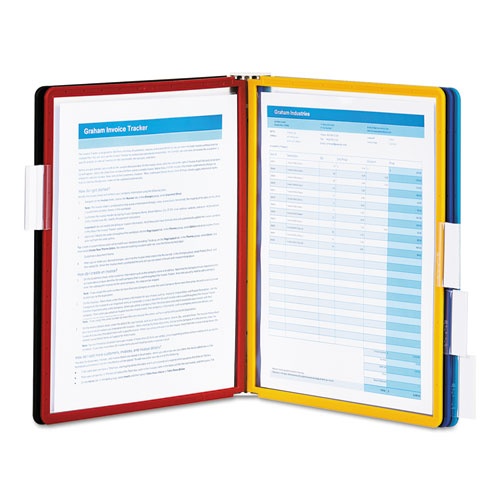
VARIO Magnetic Wall Reference System, 5 Panels, 10 Pockets, Assorted Borders
Organize and quickly access frequently used documents with the VARIO® 5-Panel Wall-Mount Reference System from DURABLE®. This German-designed organizational powerhouse is meticulously crafted for anyone seeking unparalleled efficiency. Made with German precision, this reference display system is a testament to quality, ensuring lasting durability. Say goodbye to flimsy alternatives and embrace the reliability of VARIO. Experience efficiency at your fingertips with easy-load, glare-free, and scratch-resistant pockets. Each high-quality sleeve is engineered to keep your paperwork crease and tear-free, even with frequent handling. The powder-coated steel base provides a stable foundation that stands up to heavy use. With 5 pockets capable of displaying up to 10 letter-size sheets, VARIO is the go-to solution for organizing schedules, SOPs, directories, class lists, instructions, charts, maps, emergency numbers, menus, team rosters – any frequently referenced paperwork. The perfect solution for high-traffic areas like lobbies, front desks, conference centers, warehouses and more, VARIO seamlessly integrates into your workspace. Organize and color-code your documents with the assorted frame colors (black, red, yellow, green, dark blue) and 5 snap-on tabs. Choose between a wall mount or magnetic wall mounted kit. Package Includes: Metal Wall Bracket; Mounting Hardware and Template; (5) Sleeves; (5) Snap-On Tabs
Brand: Durable®
Category: Office Supplies > Filing & Organization > Desk Organizers